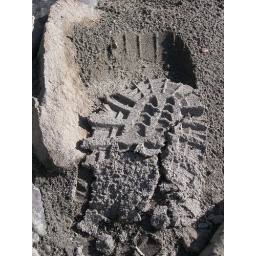
Bank of a river in Alaska, someone's footprint in the sand